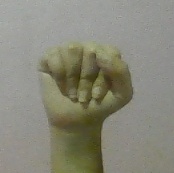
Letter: saad